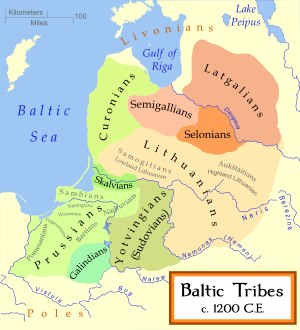
Jotvingere
Kortet området beboet af jotvingerne